Francis Scott Street

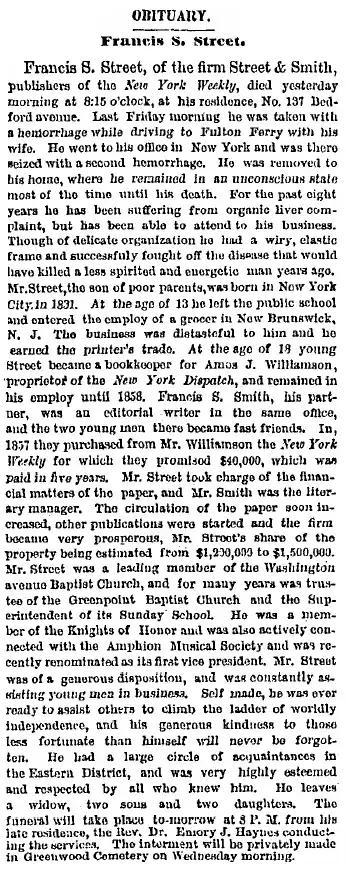
Francis Scott Street (1831–1883) obituary in the Brooklyn Eagle on April 16, 1883

Francis Scott Street (October 20, 1831 – April 15, 1883), with partner Francis Shubael Smith were the owners of Street & Smith publishing company in New York City.